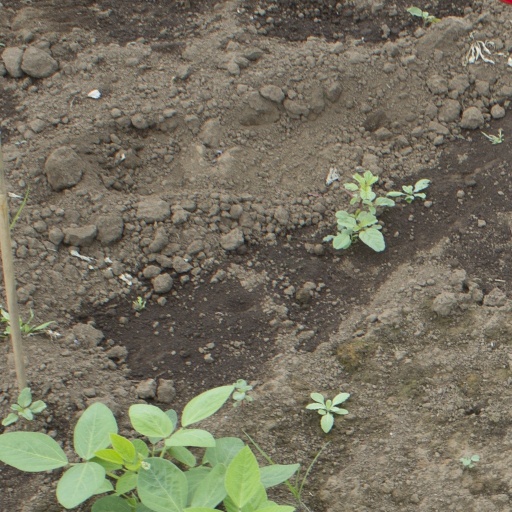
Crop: soybean